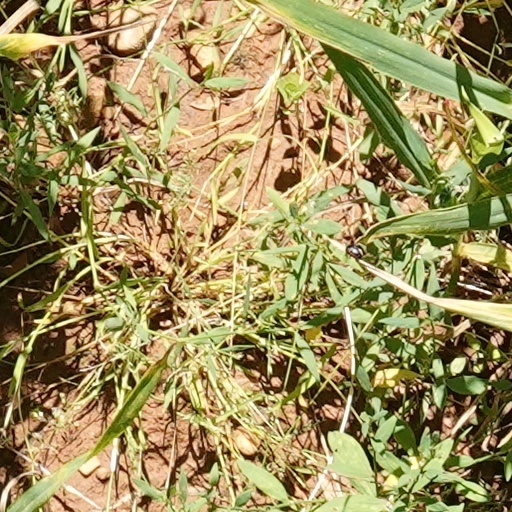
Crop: wheat